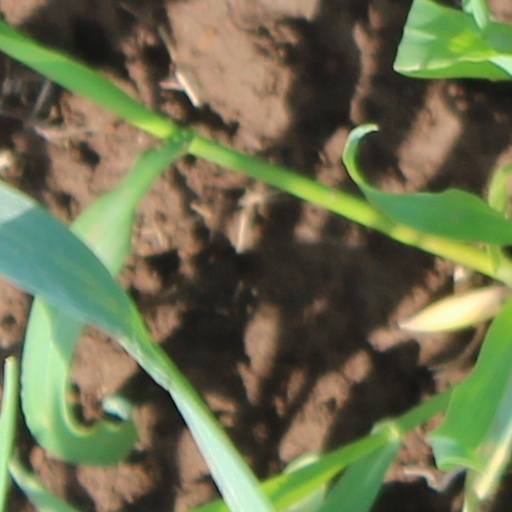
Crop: wheat